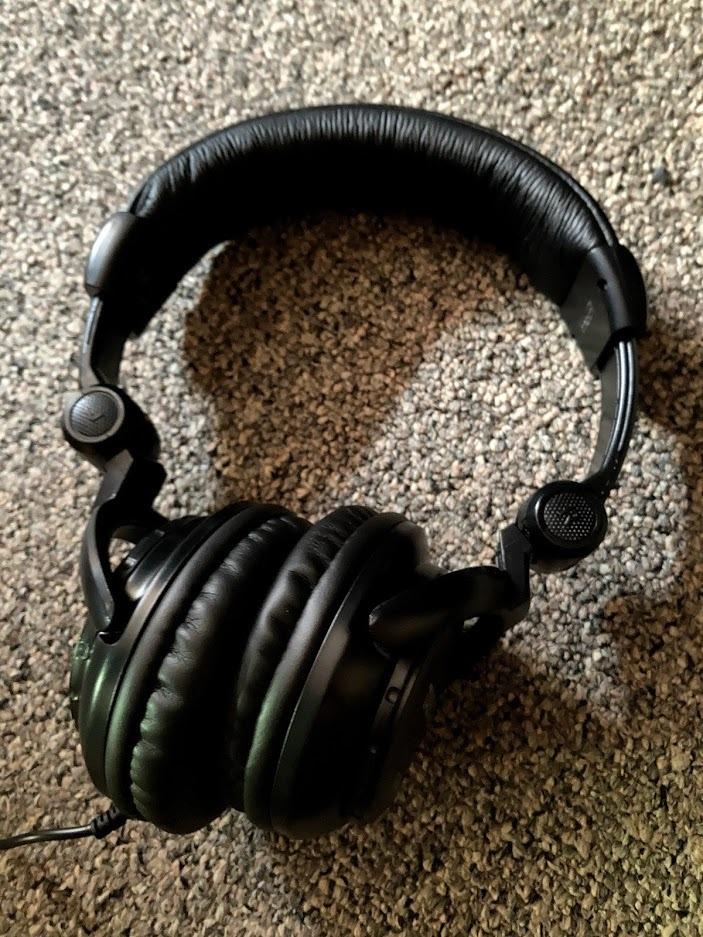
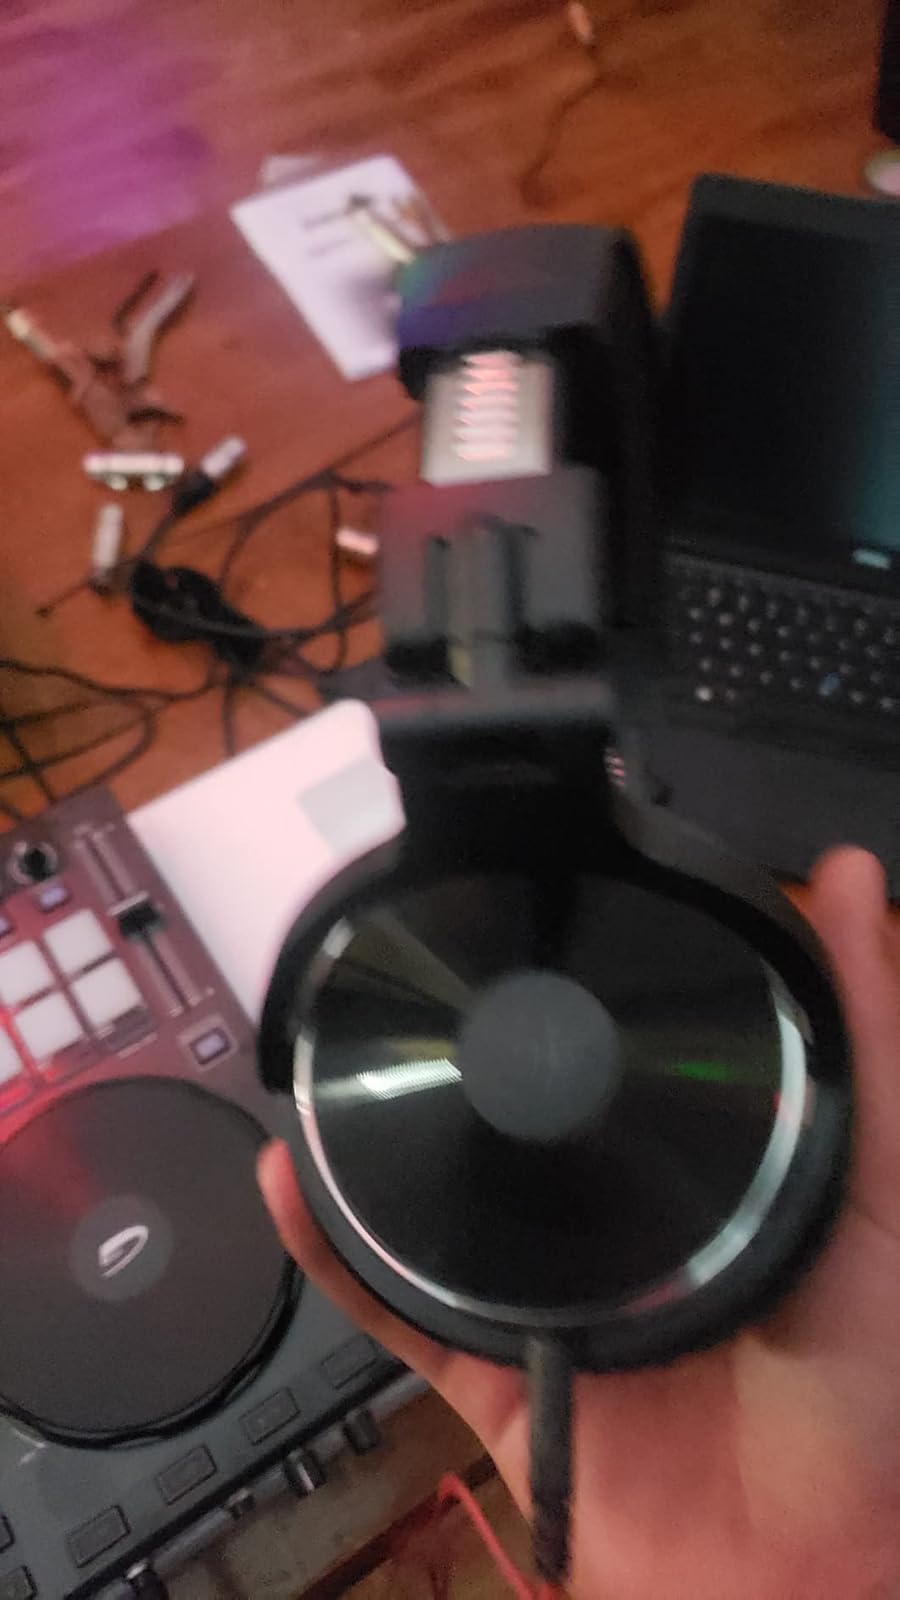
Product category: headphones
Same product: no